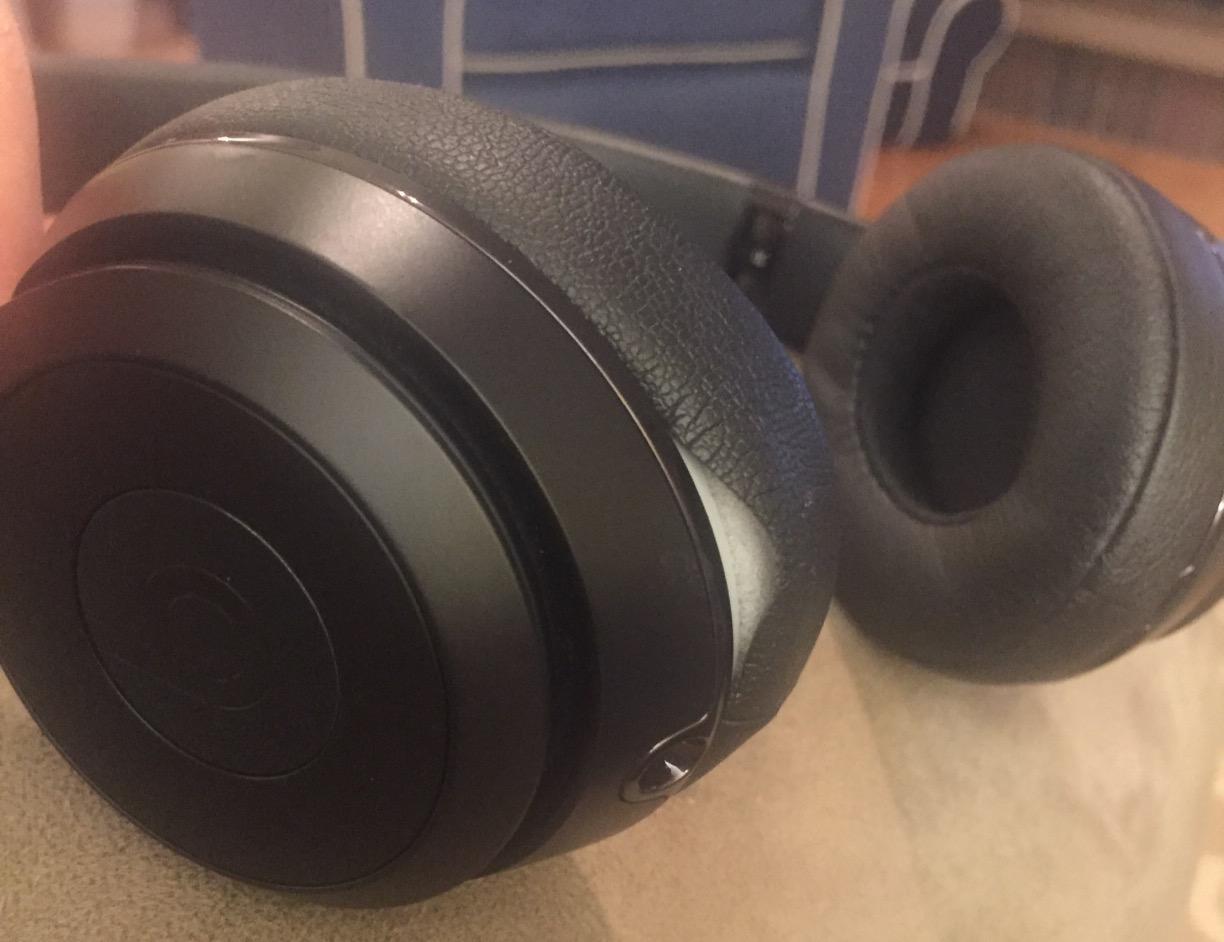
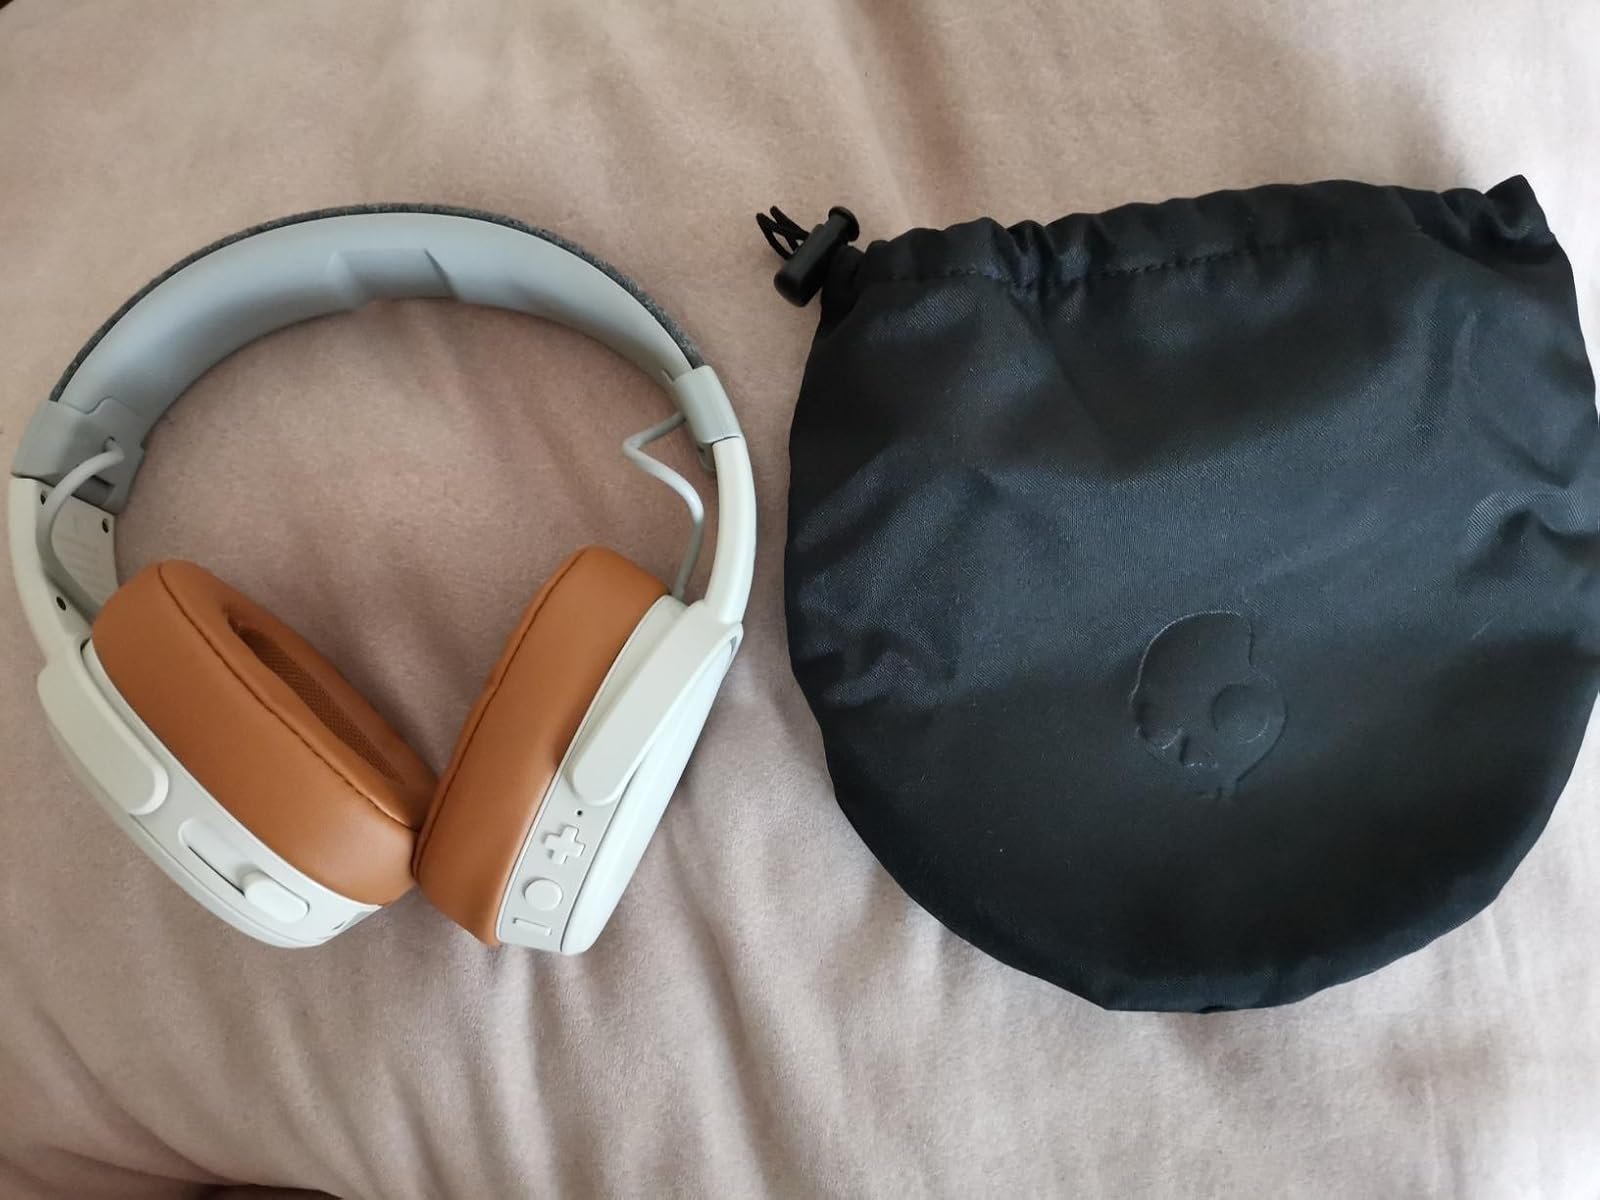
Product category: headphones
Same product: no